Triumph Legend 964cc

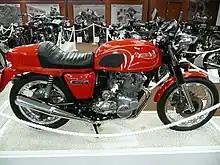
Triumph Legend 741 cc

The Triumph Legend name was later resurrected by Triumph Motorcycles Ltd, of Hinckley, England for a version using their three-cylinder 900 cc overhead camshaft engine, entitled Triumph Legend TT.